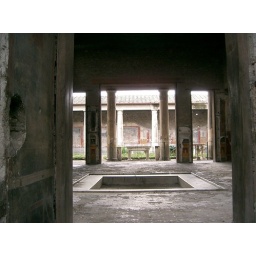
Centre square caught rain water through an opening in the roof